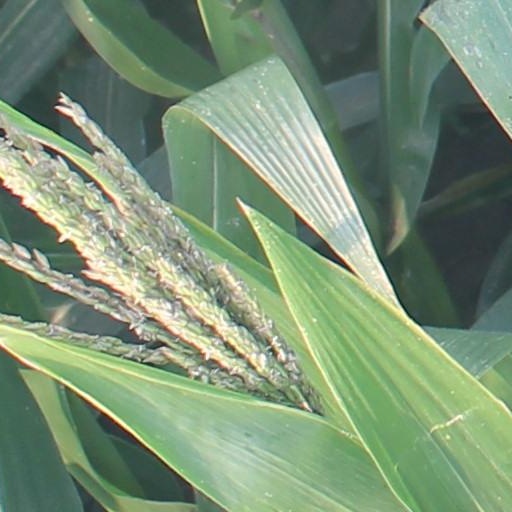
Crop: maize; corn